Trade during the Viking Age

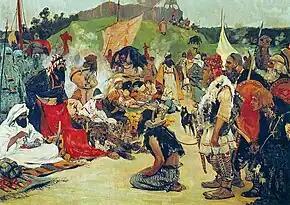
Trade negotiations in the country of Eastern Slavs. Pictures of Russian history. (1909). Vikings sold people they captured in Europe to Arab merchants in Russia.

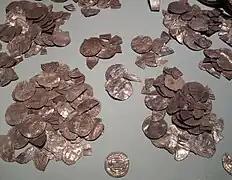
Samanid coins found in the Spillings Hoard.

While the Vikings are perhaps best known for accumulating wealth by plunder, tribute, and conquest, they were also skilled and successful traders. The Vikings developed several trading centres both in Scandinavia and abroad as well as a series of long-distance trading routes during the Viking Age (c. 8th Century AD to 11th Century AD). Viking trading centres and trade routes would bring tremendous wealth and plenty of exotic goods such as Arab coins, Chinese silks, and Indian Gems. Vikings also established a "bullion economy" in which weighed silver, and to a lesser extent gold, was used as a means of exchange. Evidence for the centrality of trade and economy can be found in the criminal archaeological record through evidence of theft, counterfeit coins, and smuggling. The Viking economy and trade network also effectively helped rebuild the European economy after the fall of the Roman Empire The Vikings unique seafaring abilities and ships allowed them to develop expansive trade routes across continents, from North America to Asia, covering some 8,000 km.